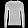
Label: Pullover